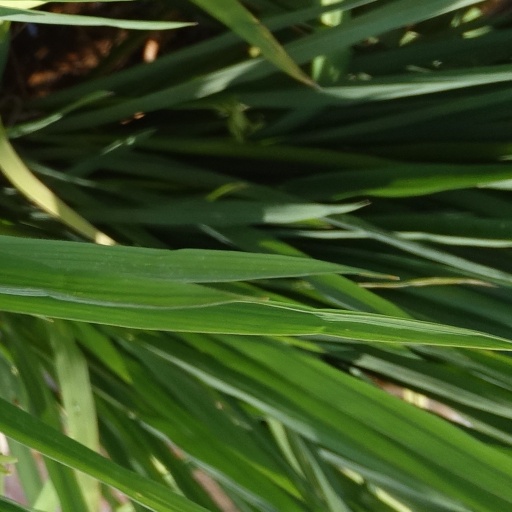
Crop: rice